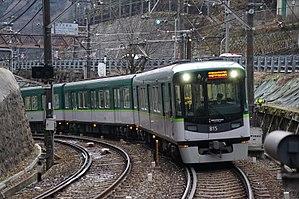
La ligne Keihan Keishin est une ligne ferroviaire du réseau Keihan dans les préfectures de Kyoto et Shiga au Japon. Elle relie la station de Misasagi à celle de Biwako-Hamaōtsu.